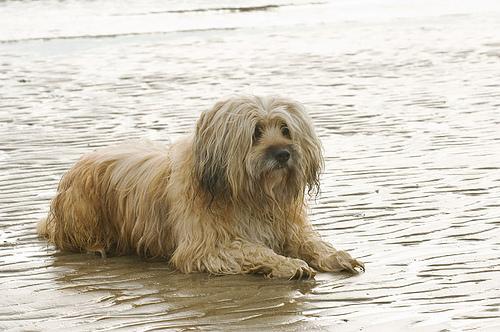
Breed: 203-n000021-Tibetan_terrier